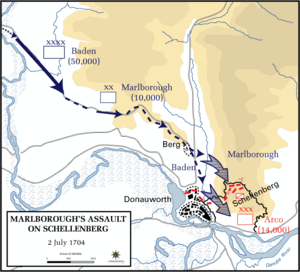
La bataille de Schellenberg ou bataille de Donauwörth eut lieu le 2 juillet 1704, au cours de la guerre de Succession d'Espagne.
La deuxième bataille de Höchstädt, également appelée bataille de Hochstett ou encore bataille de Blenheim, livrée le 13 août 1704, est un affrontement majeur de la guerre de Succession d'Espagne qui opposait le royaume de France et l'Électorat de Bavière à la Grande Alliance rassemblant l'Angleterre, les Provinces-Unies, le Portugal et le Saint-Empire. Elle a été livrée sur un front d’un peu plus de 6 kilomètres en Bavière, de Höchstädt an der Donau à Blenheim.
John Churchill, né le 26 mai 1650 à Musbury en Angleterre et mort le 16 juin 1722 à Cumberland Lodge en Angleterre, comte puis 1ᵉʳ duc de Marlborough, est un général et homme politique anglais dont la carrière s’étend sur le règne de cinq monarques du XVIIᵉ au XVIIIᵉ siècle. D’abord page à la cour de la maison Stuart, il sert loyalement le duc d'York au cours des années 1670 et au début des années 1680, gagnant promotions militaires et politiques par son courage et son habileté diplomatique. Son rôle dans la défaite de la rébellion de Monmouth en 1685 contribue à l’accession de Jacques II au trône, mais Churchill abandonne trois ans plus tard son mentor catholique pour les protestants hollandais et Guillaume d'Orange. Récompensé pour son aide à l’accession au trône de Guillaume III avec le comté de Marlborough, il se distingue dans les premières années de la guerre de Neuf Ans ; cependant, la persistance du jacobitisme provoque sa chute et son emprisonnement temporaire à la tour de Londres. Ce n'est qu'à l’arrivée sur le trône de la reine Anne, en 1702, que Marlborough atteint l'apogée de ses pouvoirs et s'assure gloire et fortune.